Lap dance

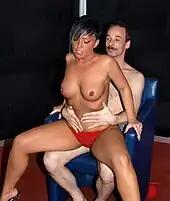
An exotic dancer doing a contact topless lap dance

The economic position of lap dancers, as employees of the clubs, has also changed. Over time, most strip clubs have stopped paying wages to the dancers. Stage dancing became a showcase to advertise the bodies of the dancers, whose money came from the tips or standard charges, depending on the club, that the patrons gave them for lap dancing. In the majority of clubs, dancers are simply charged a percentage of their nightly takings. However, the latest development in many countries, including Great Britain, the United States and Canada, is that many clubs charge dancers a "stage fee" or "tip-out", which is an amount that a dancer needs to pay a club (usually in advance) in order to work on a given night, per shift. The lapdancers are expected to tip the "house mothers" (women who work in a strip club to support and assist the dancers) and DJs.